Demba Thiam (footballer, born 1989)

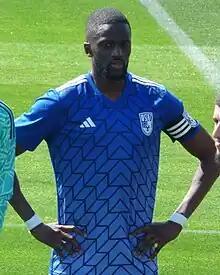
Thiam in 2023

Demba Thiam (born 2 December 1989) is a French footballer who plays as a leftback for club Boulogne.